Maximo vs. Army of Zin

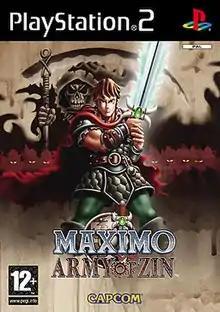
European cover art

is an action-adventure game developed and published by Capcom and developed by their US-based Production Studio 8 in 2003 for the PlayStation 2 video game console. It is a sequel to "" and part of the "Ghosts 'n Goblins" franchise. It was re-released on the PlayStation Network for the PlayStation 3 in Europe on February 15, 2012.